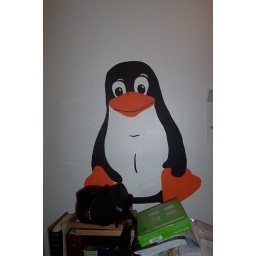
One of the many CrAzY walls in my house this is a painting of tux the linux penguin